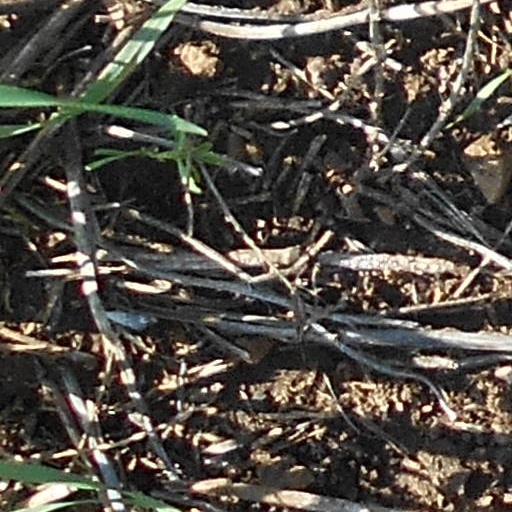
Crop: wheat